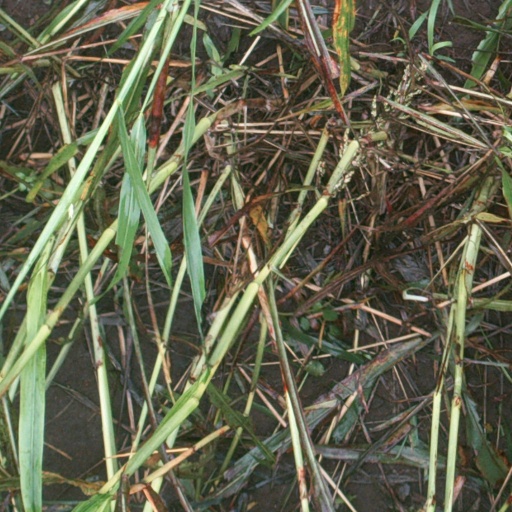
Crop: sorghum